Galician literature

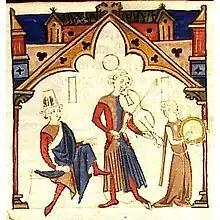
Troubadours in a miniature in the "Cancionero da Ajuda" (13th century)

"For a more extensive list of Galician-language writers, see Día das Letras Galegas"